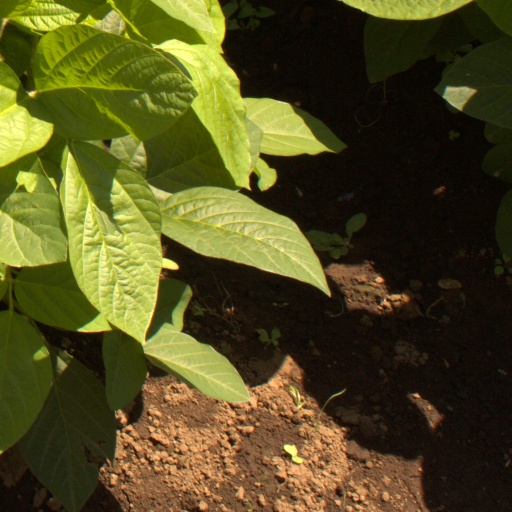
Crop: soybean